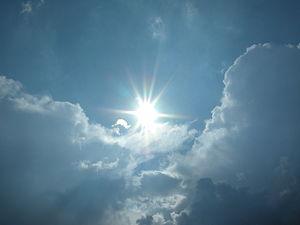
L'éclairage est l'ensemble des moyens qui permettent à l'homme de doter son environnement des conditions de luminosité qu'il estime nécessaires à son activité ou son agrément. L'éclairage associe une source lumineuse et d'éventuels dispositifs de type batteries, luminaires ou miroir/puits de lumière.